Harman Kardon

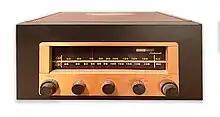
Harman Kardon Festival D-1000 receiver,

Advertised as having "all the critical electronic elements of a deluxe high-fidelity system on one compact, controlled chassis", the unit included a wide bandwidth FM radio tuner, a pre-amplifier and 20-watt amplifier with automatic loudness control all in a complete chassis.